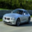
Label: automobile